42nd Combat Aviation Brigade

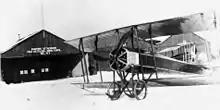
Gallaudet Tractor biplane rented by Aviation Detachment, 1st Battalion, Signal Corps, New York National Guard, 1915.

The New York National Guard played an active role in Army aviation from the early 1900s through the end of World War II. The Combat Aviation Brigade, 42d Infantry Division traces its history from 1947 when the post-World War II reorganization of the United States military created the United States Air Force as an entity separate from the Army. This reorganization also led to the creation of two divisions within the National Guard, the Army National Guard, and the Air National Guard.